Philippine Revolution

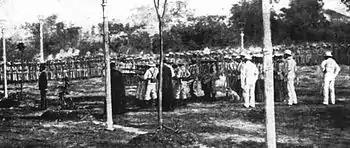
Rizal's execution in what was then Bagumbayan.

When the revolution broke out, Rizal was in Cavite, awaiting the monthly mailboat to Spain. He had volunteered, and been accepted, for medical service in the Spanish Army fighting in Cuba. The mailboat left on September 3 and arrived in Barcelona, which was under martial law, on October 3, 1896. After a brief confinement at Montjuich prison, Rizal was told by Captain-General Eulogio Despujol that he would not be going on to Cuba, but would be sent back to the Philippines instead. Upon his return, he was imprisoned in Fort Santiago.